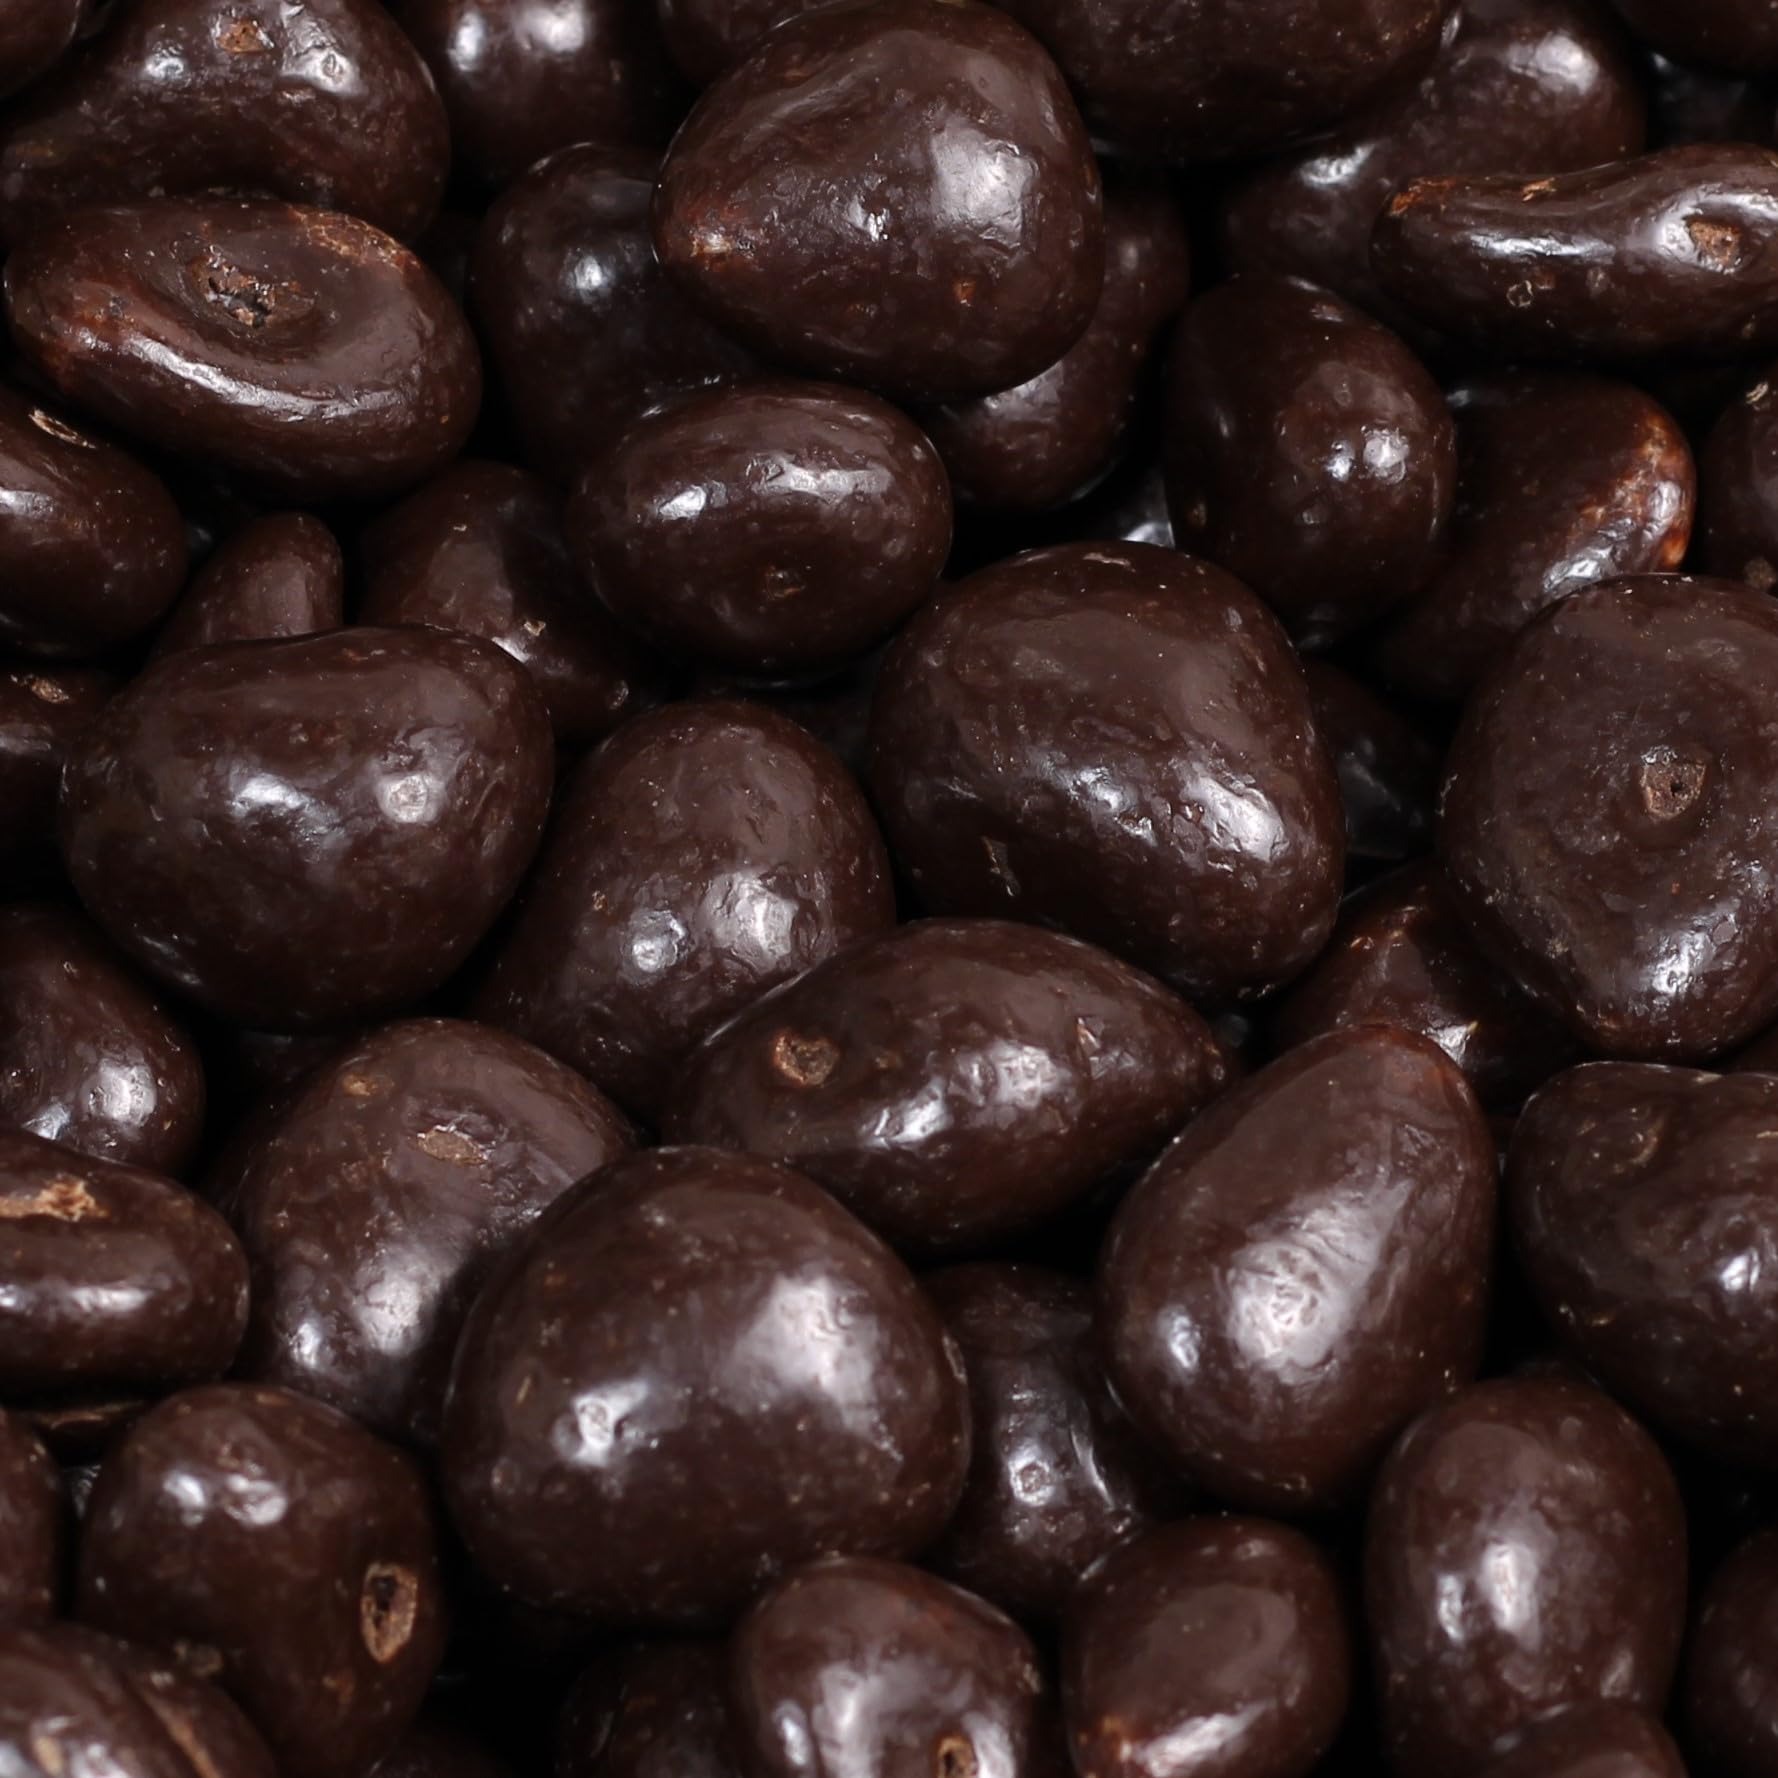
Item Name: Dark Chocolate Covered Dried Strawberries by It's Delish, 5 Lbs Bulk Bag | Gourmet Dark Chocolate Covered Strawberry Fruit Snacks Bulk Chocolate Candy | Vegan, Kosher
Bullet Point 1: YUMMY CHOCOLATE + SWEETENED STRAWBERRIES: Indulge in the rich and decadent flavors of dark chocolate dipped and coated dried strawberries!
Bullet Point 2: CREAMY & FRUITY: Savor the perfect blend of sweet, creamy, and fruity flavors with our dark chocolate-covered dried strawberries. Indulge in the delightful balance of creamy sweetness and a satisfying taste in every bite
Bullet Point 3: BULK CANDY FRUITS: Get a generous 5 lbs bulk bag filled with delicious chocolate-covered strawberries to satisfy your cravings, enough for a family party, office events, and daily midnight snacking.
Bullet Point 4: VEGAN & KOSHER: Our dark chocolate Strawberries are vegan and OU kosher Parve, made without milk or butter, making them a dairy-free treat for all to enjoy.
Bullet Point 5: MADE IN THE USA: These delectable treats are packaged in our North Hollywood, California factory, ensuring quality and a freshness, and shipped to you direct!
Product Description: <b> Dark Chocolate Covered Strawberries by It's Delish, 5LB Bulk Bag</b><p><p>Indulge in the irresistible combination of dark chocolate and Dried Strawberries with It's Delish Chocolate Covered Strawberries. Each bite offers a burst of rich and dairy-free dark chocolate. This 5LBS bag is filled with these delectable candy-dried fruits, providing you with plenty to share or enjoy all to yourself. Whether you're looking for a satisfying snack or a delightful treat to satisfy your sweet tooth, these chocolate-covered Strawberries are sure to hit the spot. Not only are they incredibly delicious, but they are also suitable for a variety of dietary preferences. These vegan and kosher OU treats are crafted with care in our North Hollywood, California factory, ensuring the highest quality and freshness. <p><p>Different then traditional chocolate covered fresh strawberries, these are made with sweetened dried strawberries to ensure freshness, and are made like chocolate covered nuts! Try all our flavors and strawberry varieties, including chocolate-covered blueberries, Cranberries and various other dried fruit too! Stock up and enjoy!<p></p><b>About It's Delish!</b> <p></p>It's Delish was established in 1992 and is located in North Hollywood, California. It's Delish is a food manufacturer and distributor who produces over 500 gourmet food products including licorice, sour belts, taffies, caramels, Jordan almonds, chocolates, nuts, fruits, trail mixes, spices, and the spice blends. It's Delish also produces organics and all natural products. We give you the opportunity to order from the factory direct!<p></p>It’s Delish! prides itself on the four pillars that are at the foundation of everything we do.<p></p>Innovation Quality Value Service
Value: 16.0
Unit: Ounce

Price: 79.99